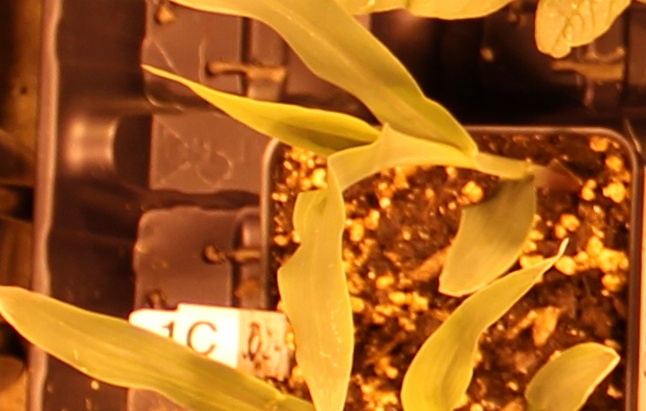
Label: Corn